Johann Anton Leisewitz

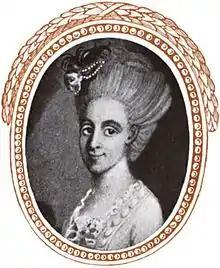
His wife Sophie Seyler

He married "Sophie" Marie Katharina Seyler (1762–1833) in Hamburg in 1781. She was the daughter of famed Swiss-born theatre director Abel Seyler and stepdaughter of actress Friederike Sophie Seyler, and grew up with her uncle J.G.R. Andreae in Hanover. Her brother was banker Ludwig Erdwin Seyler, who became by marriage a member of the Berenberg-Gossler banking dynasty. Leisewitz was a distant relative of his wife on the Andreae side, and had been a frequent visitor in the Andreae home, with its large library, in his youth. He would later refer to J.G.R. Andreae as his uncle. His diaries and his letters to his wife have been published. The letters sent between Johann Anton Leisewitz and Sophie Seyler have been described as some of the most beautiful love letters of the late 18th century.